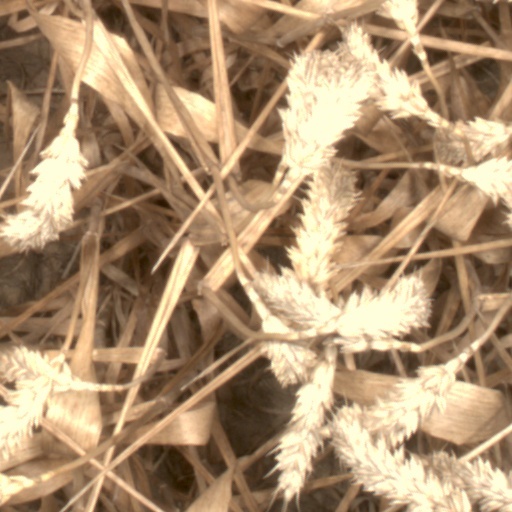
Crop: wheat